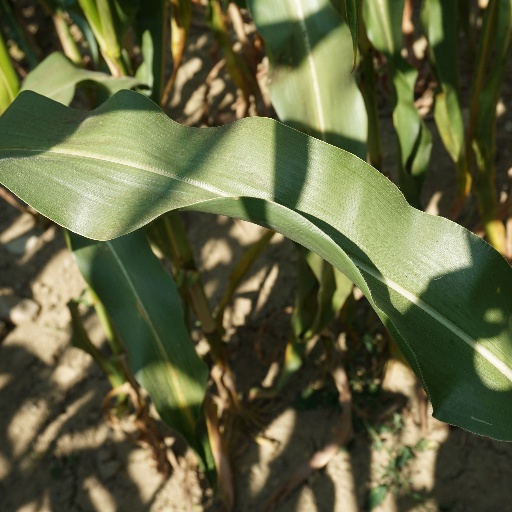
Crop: maize; corn